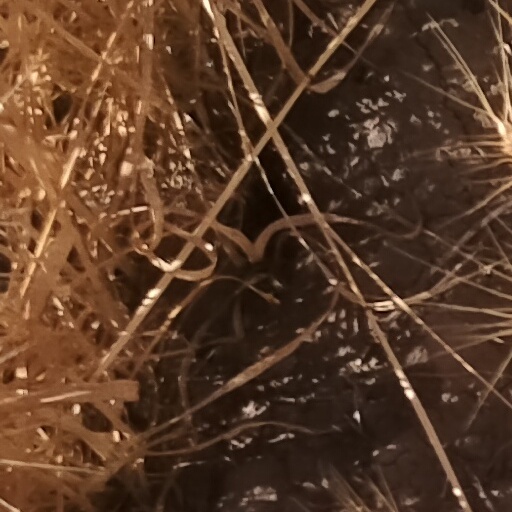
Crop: wheat